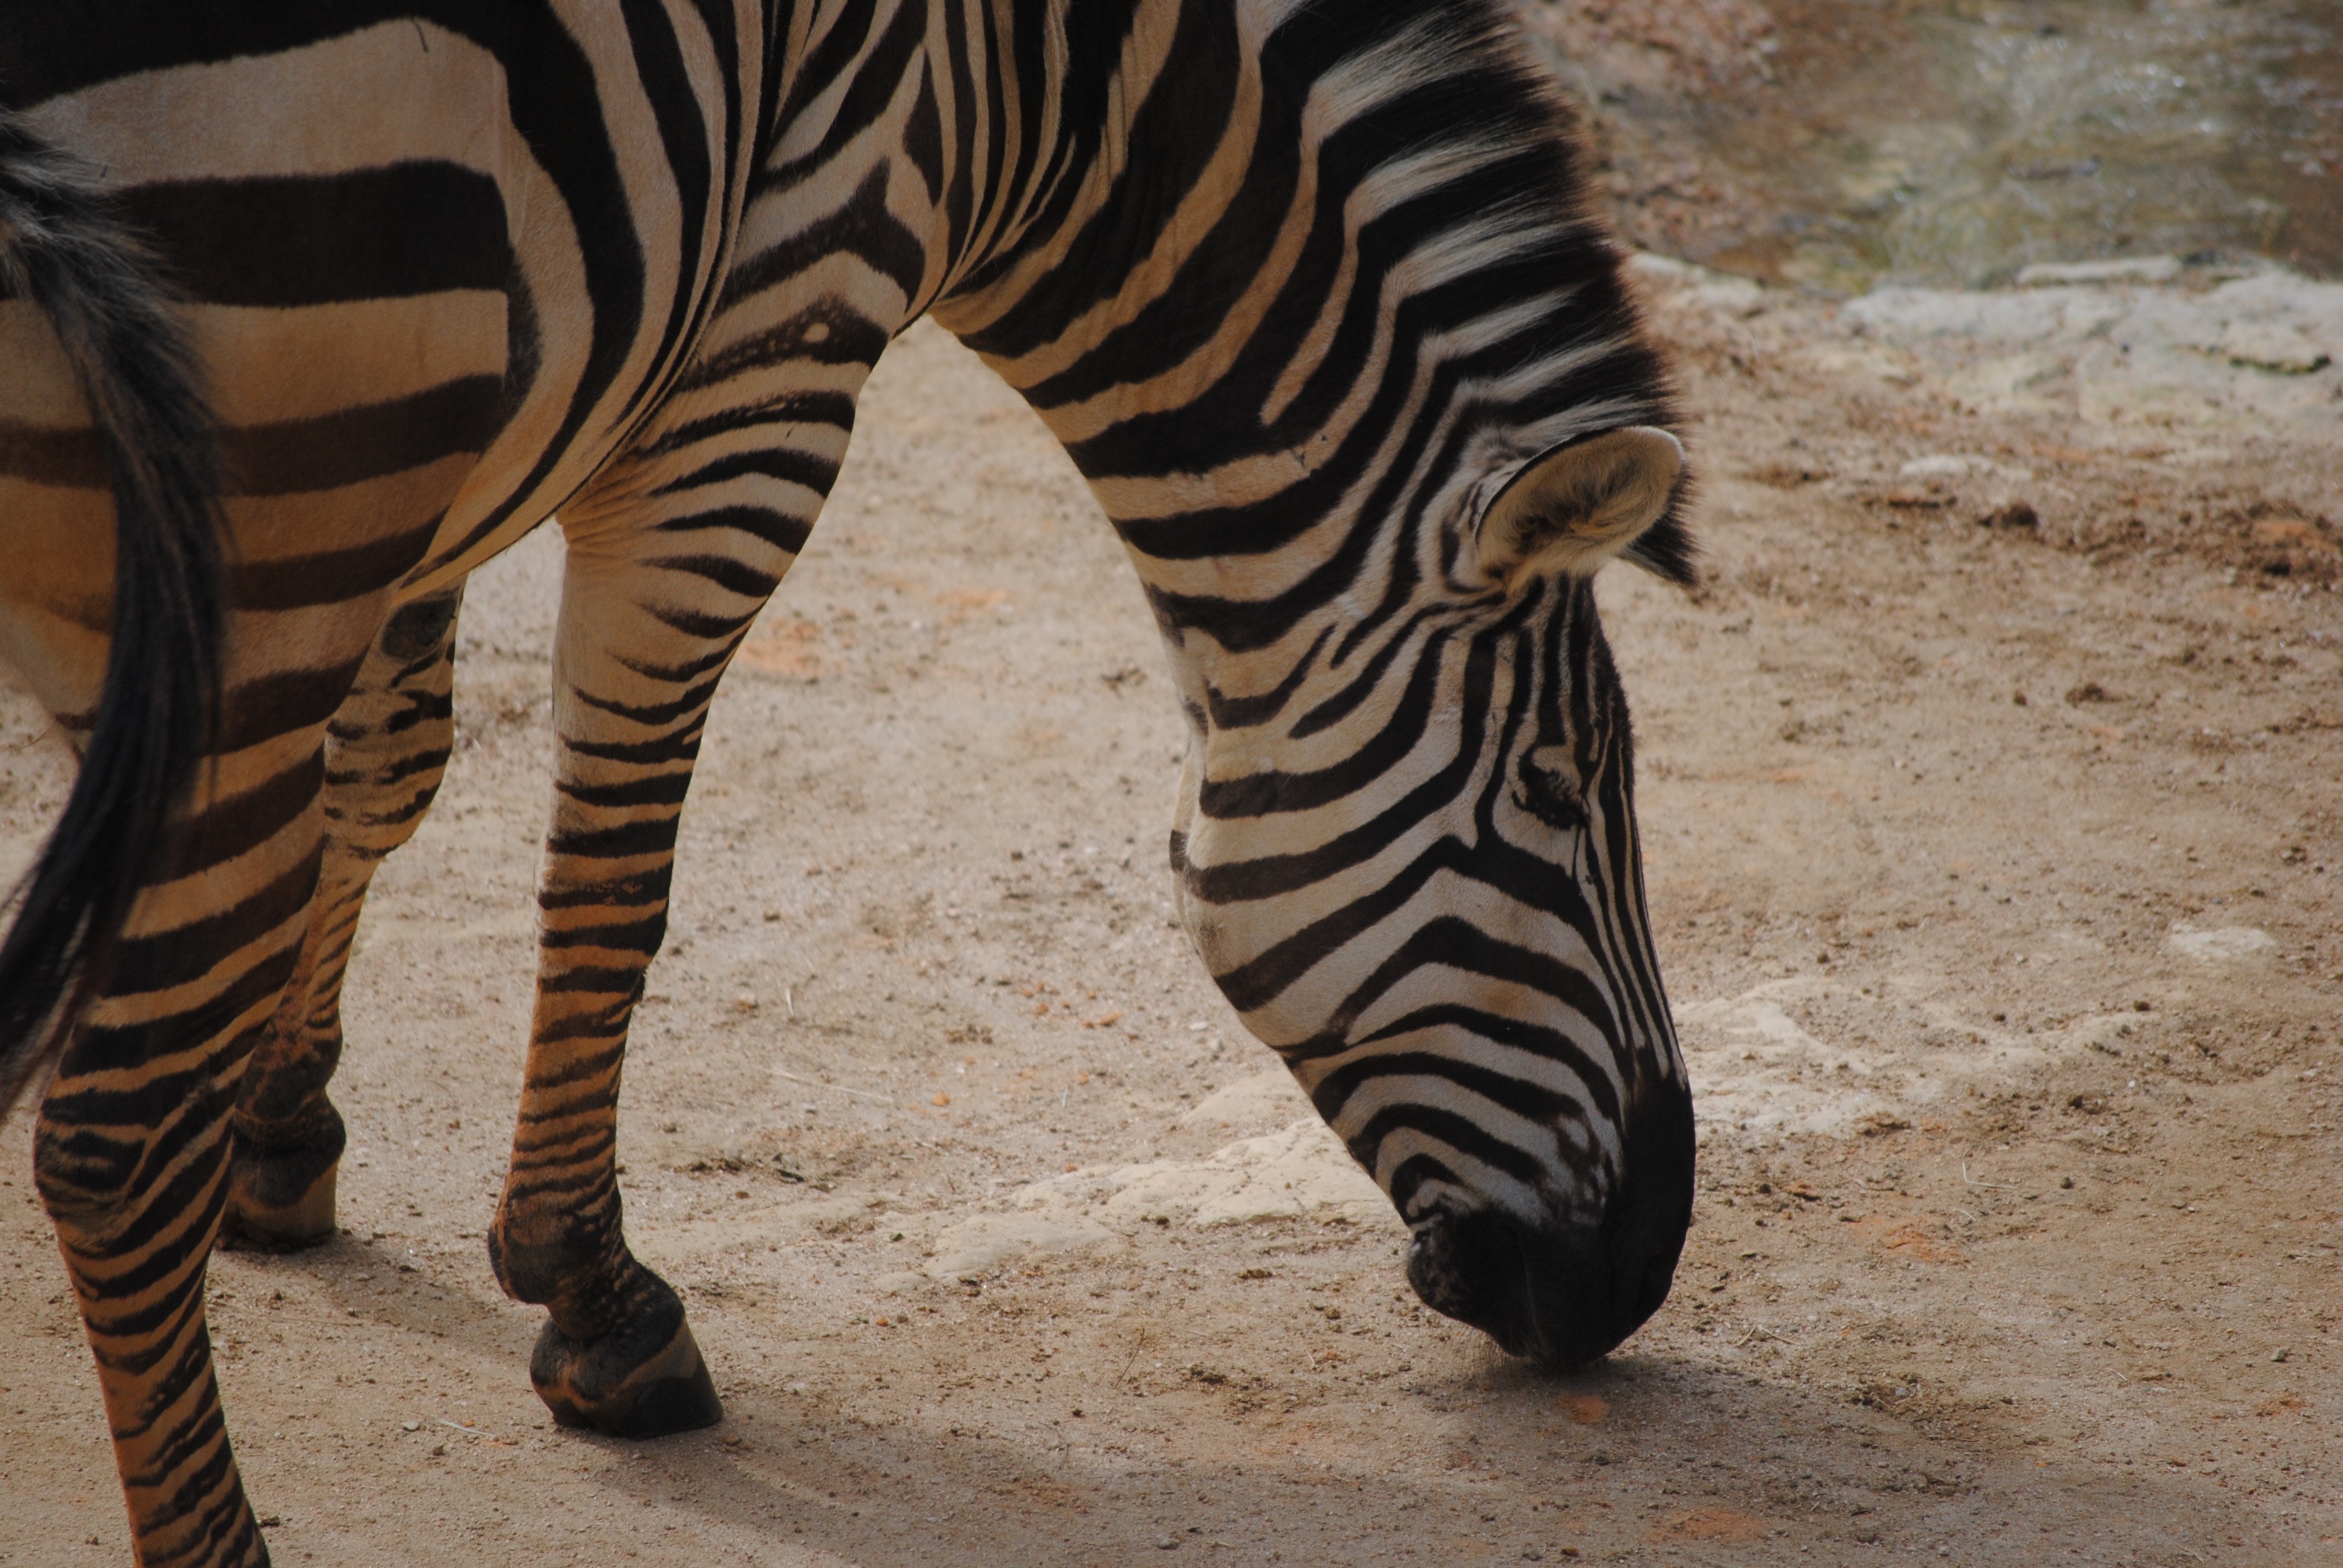
nature, light, white, animal, jumping, dusk, wildlife, zoo, color, balance, action, mammal, black, fauna, zebra, cheerful, moving, grace, classical, mammals, joy, pretty, horse like mammal